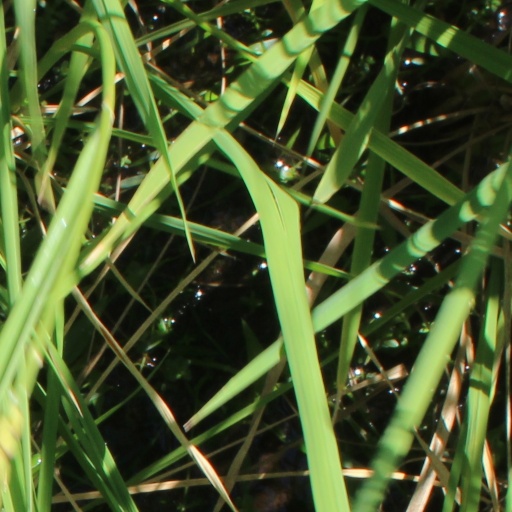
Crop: rice